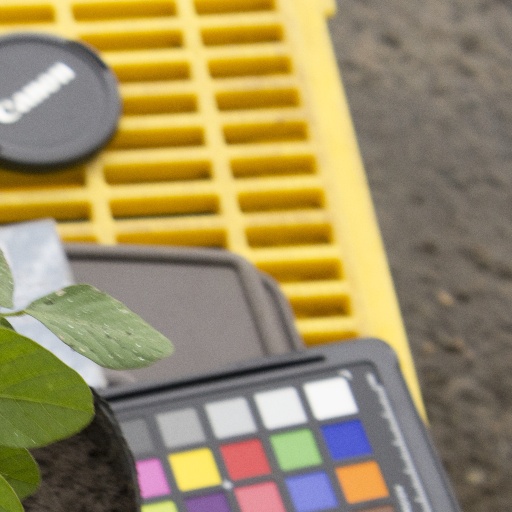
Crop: soybean